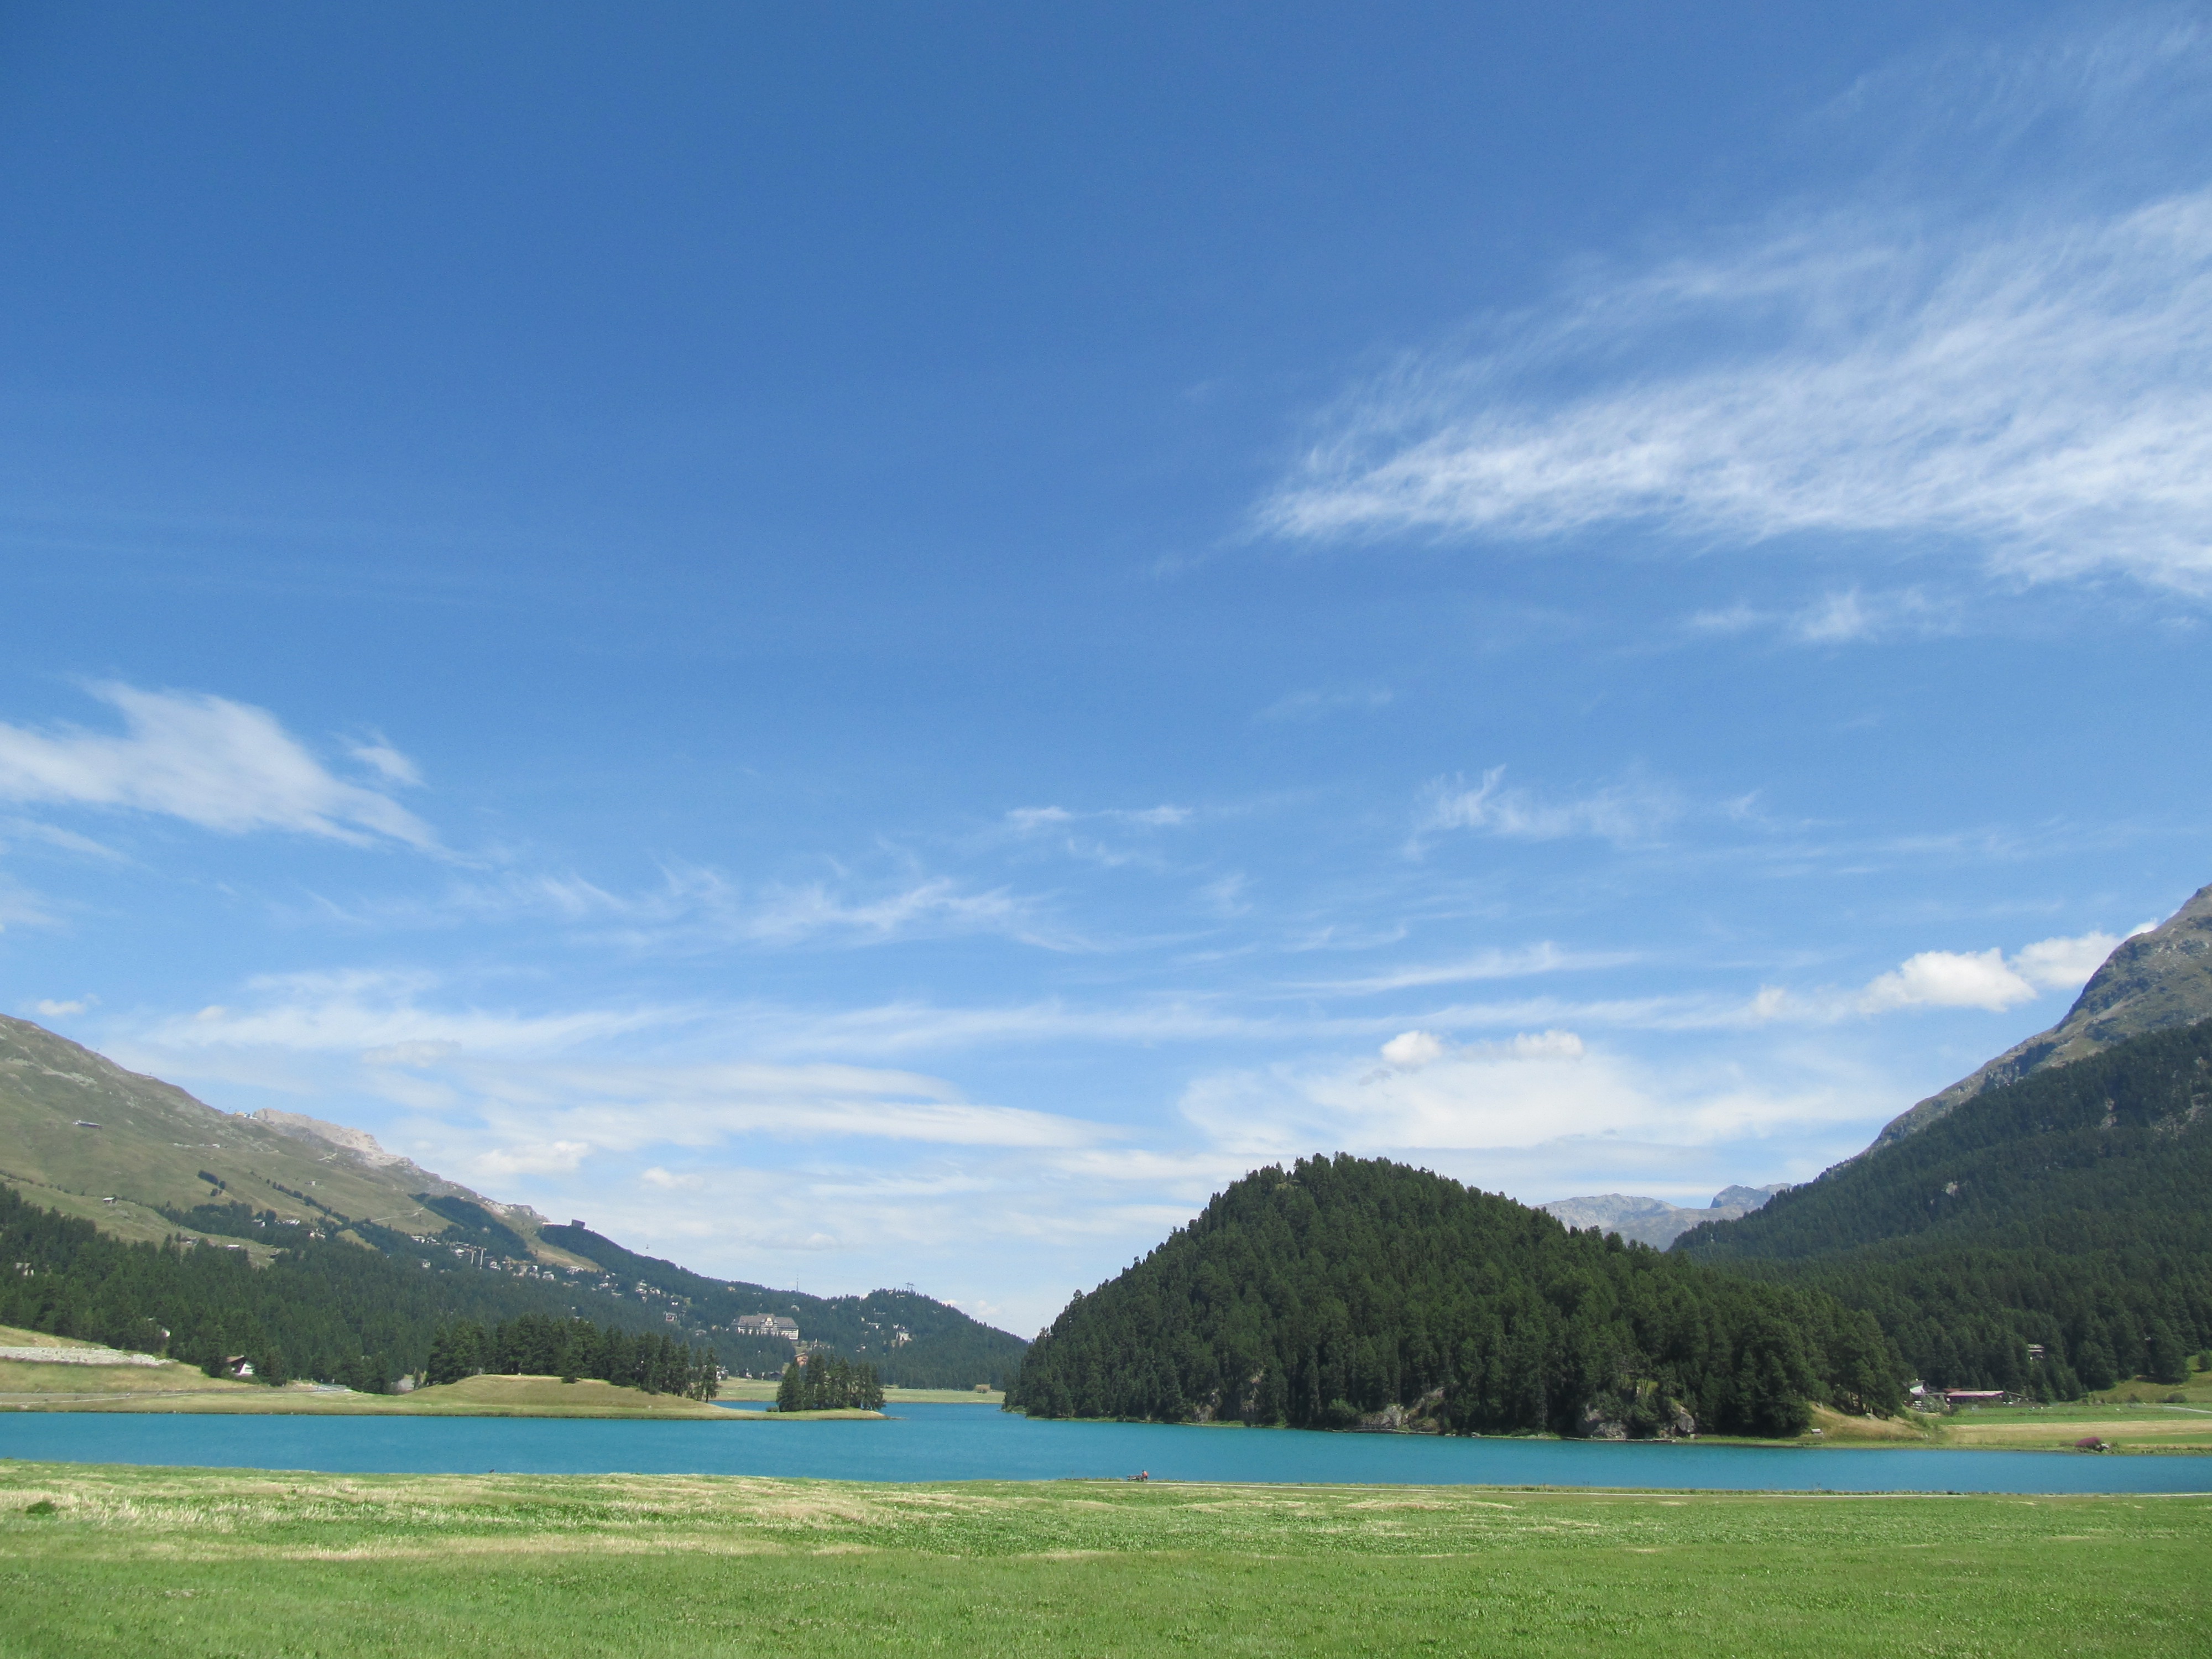
landscape, sea, water, nature, mountain, cloud, sky, meadow, hill, lake, view, valley, mountain range, holiday, fjord, reservoir, bank, alps, grassland, plateau, switzerland, loch, waters, ecosystem, recovery, landform, lake zurich, geographical feature, mountainous landforms